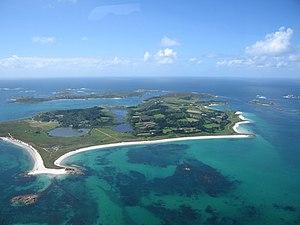
Une vue de Tresco, l'une des cinq îles habitées de l'archipel de Scilly, situé à 45 km de la côte de Cornouailles au Royaume Uni. Photo prise depuis un hélicoptère en juin 2005 avec un appareil Canon PowerShot S70.
Tresco est la deuxième plus grande île des îles Scilly en Cornouailles, en Angleterre. Sa superficie est de 297 hectares, soit 3,5 kilomètres sur 1,75 kilomètre.